Lust for Life (novel)

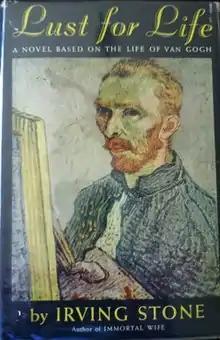
First edition

Lust for Life (1934) is a biographical novel by Irving Stone about the life of the Dutch painter Vincent van Gogh and his hardships. It was Stone's first major publication, and is largely based on the collection of letters between Vincent van Gogh and his younger brother, art dealer Theo van Gogh. This correspondence lays the foundation for most of what is known about the thoughts and beliefs of the artist. Stone conducted a large amount of "on-field" research for the novel, as is mentioned in the afterword.